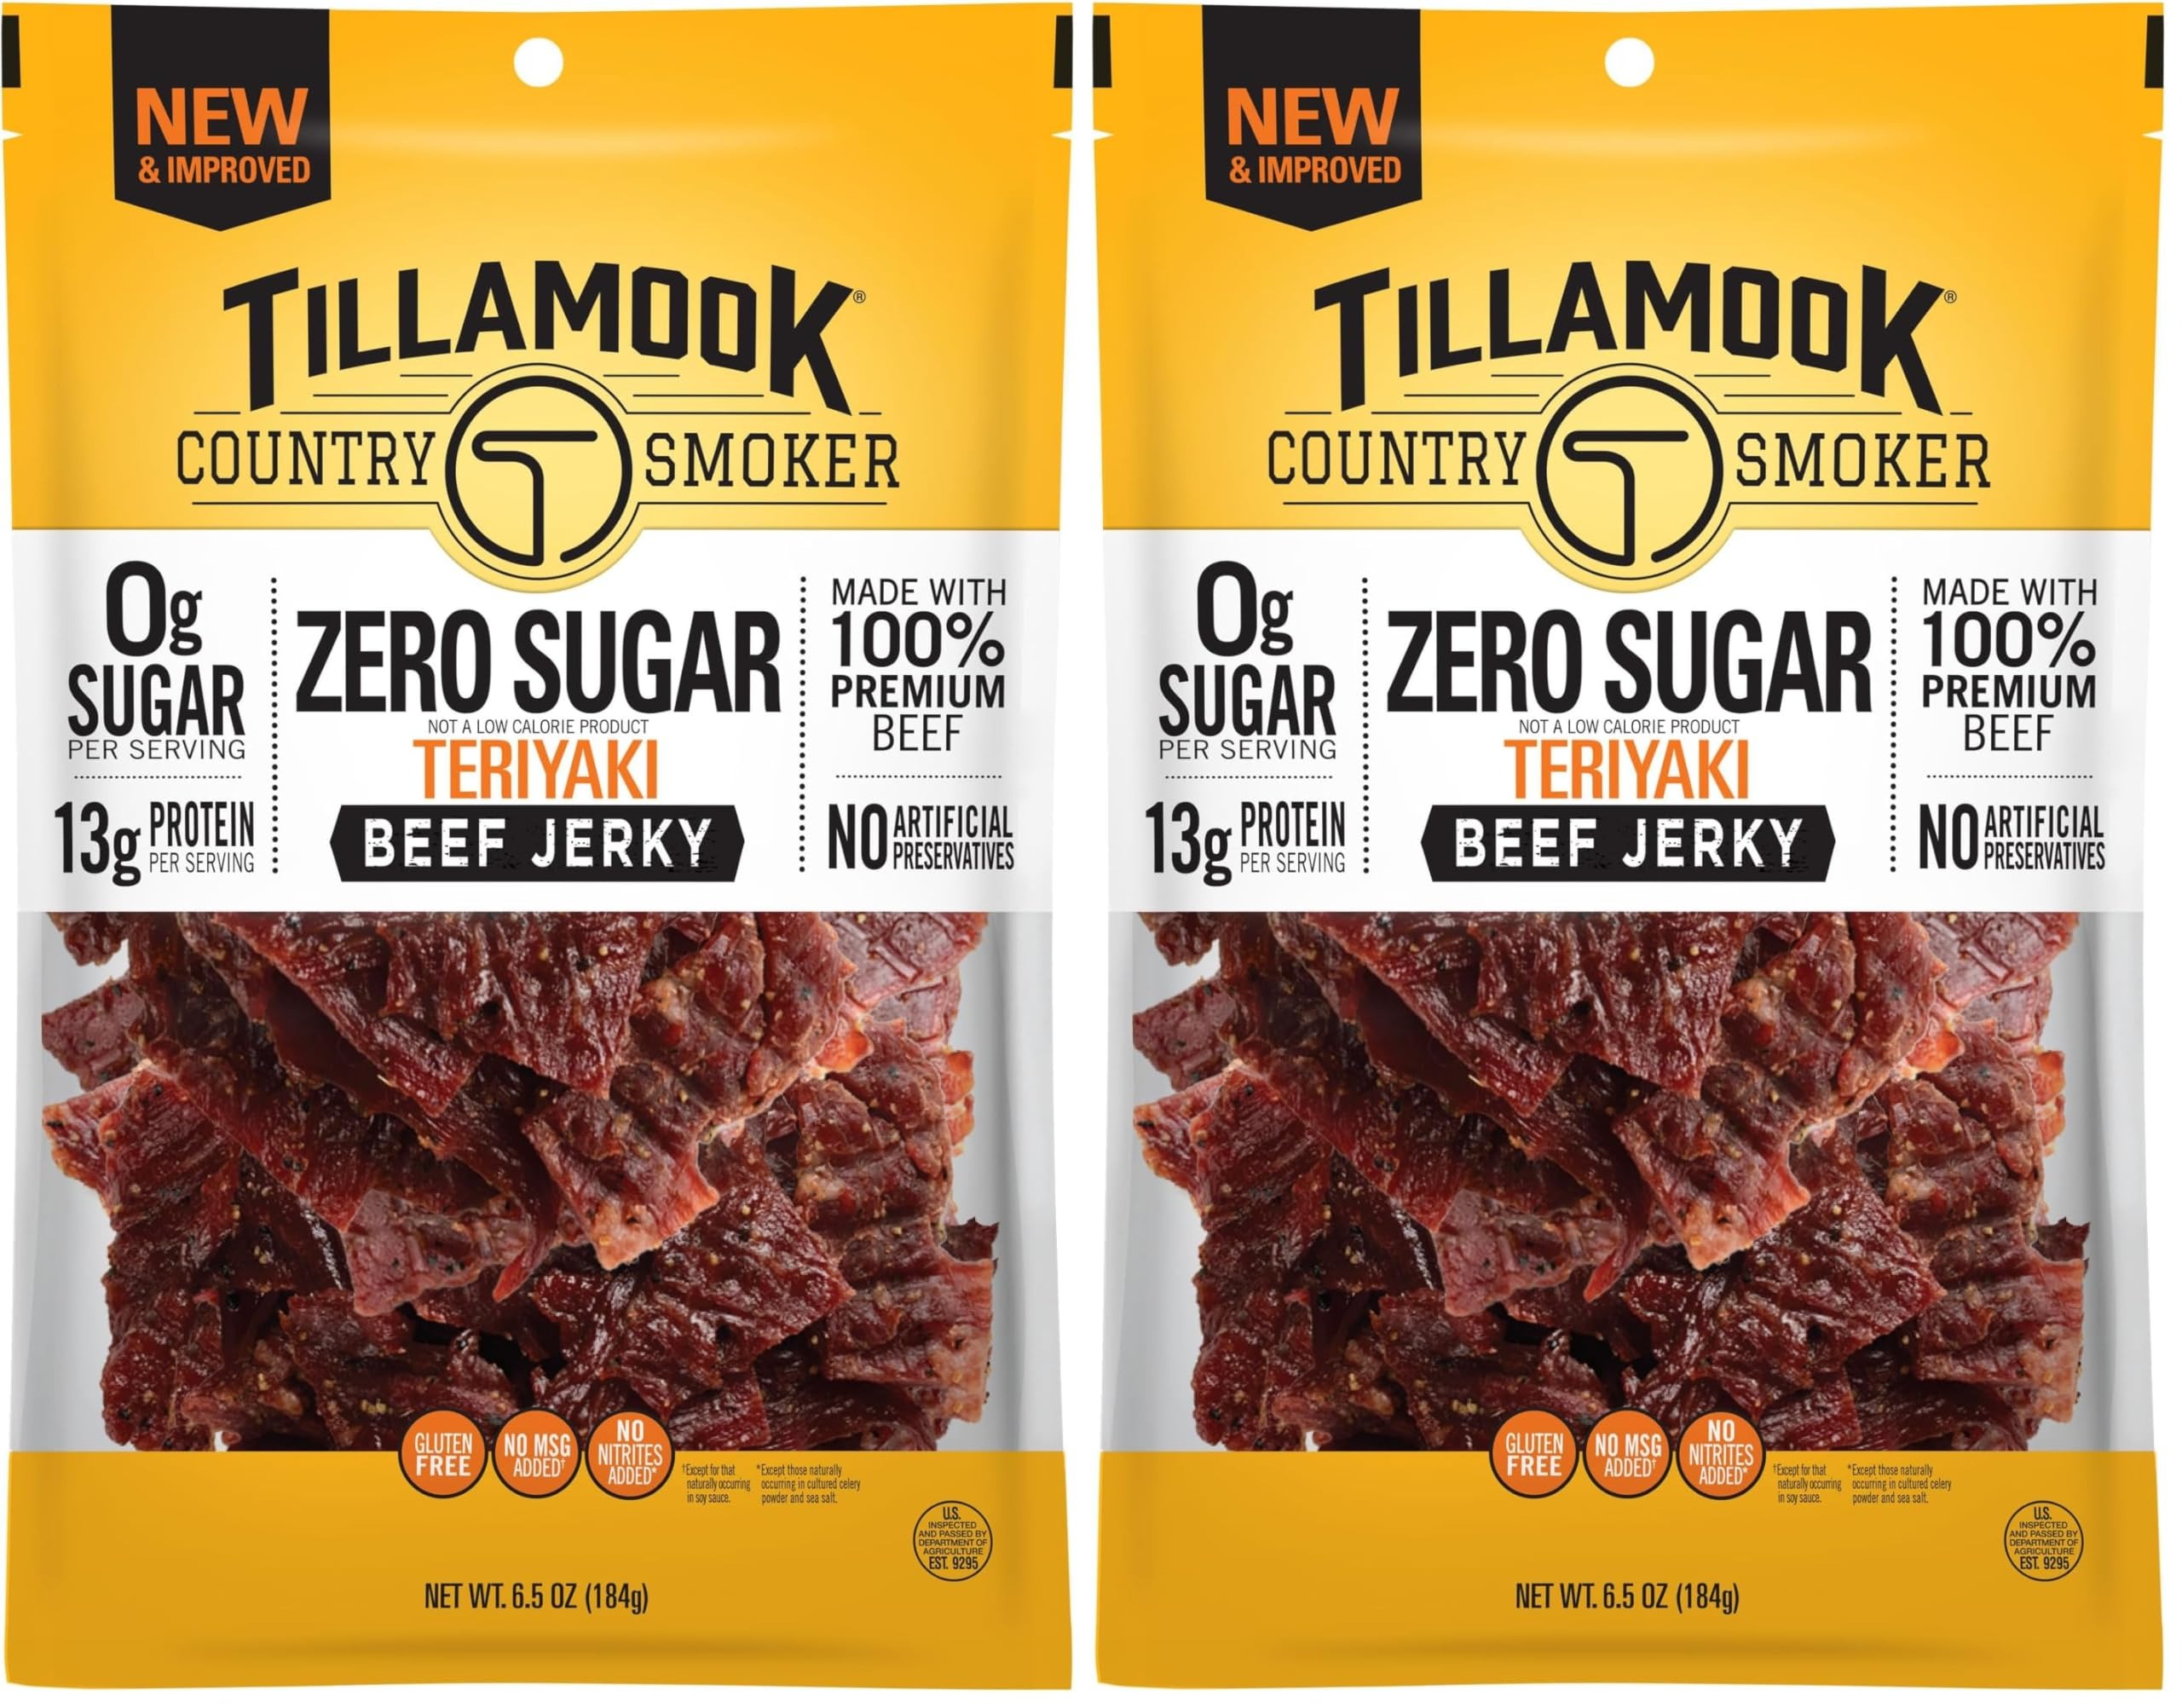
Item Name: Tillamook Country Smoker Keto Friendly Zero Sugar Beef Jerky, Teriyaki, 6.5 Ounce (Pack of 2)
Bullet Point 1: The information below is per-pack only
Bullet Point 2: Keto Friendly Zero Sugar Teriyaki Beef Jerky: This beef jerky delivers the perfect marriage of sweet and savory but with 0 grams sugar and 13 grams of protein per serving
Bullet Point 3: Perfect Protein On the Go: With 13 grams of protein per serving, our artfully smoked, premium beef jerky makes for a perfect portable protein snack anytime to keep you satisfied and energized on the go
Bullet Point 4: Shop Our Whole Range: We make a wide variety of jerky and meat sticks, including Keto Friendly Zero Sugar, Old Fashioned, Teriyaki, Pepperoni, Spicy Jalapeño, Sweet and Spicy, Pepper, and more
Bullet Point 5: Crafted by the Best: We use only the best beef and seasonings fresh from the farm; Smoking our beef jerky over real hardwood gives it an unparalleled taste; No shortcuts, just fire and smoke and patience
Bullet Point 6: Handcrafted in Oregon: For over 4 decades, we’ve been making mouth watering smokehouse snacks, the kind you can only get when you mix hard work, simple ingredients and real hardwood smoke
Value: 13.0
Unit: Ounce

Price: 11.305